The Best of Edmond Hamilton

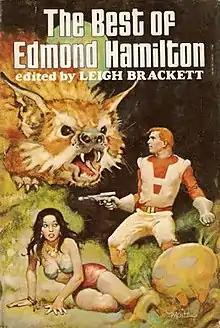
Cover of first edition

The Best of Edmond Hamilton is a collection of science fiction short stories by American author Edmond Hamilton, edited by his wife and fellow science fiction writer Leigh Brackett. It was first published in hardback by Nelson Doubleday in April 1977 and in paperback by Ballantine Books in August of the same year as a volume in its Classic Library of Science Fiction. The book was reissued in trade paperback and ebook editions by Phoenix Pick in November 2010. It has also been translated into German.